Alexander Johnson (basketball)

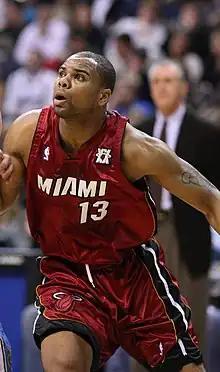
Johnson with the Miami Heat in 2007

Alexander Canterell Johnson (born February 8, 1983) is an American former professional basketball player who played two seasons in the National Basketball Association (NBA). He played the power forward position. Johnson played college basketball for Florida State before being selected 45th overall in the 2006 NBA draft by the Indiana Pacers. In the NBA, he played for the Memphis Grizzlies and Miami Heat.